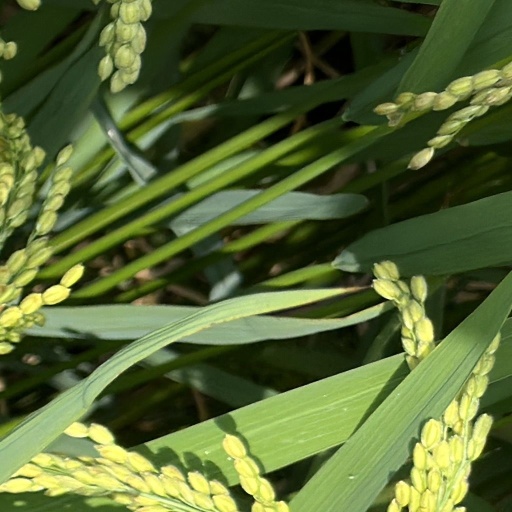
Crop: rice